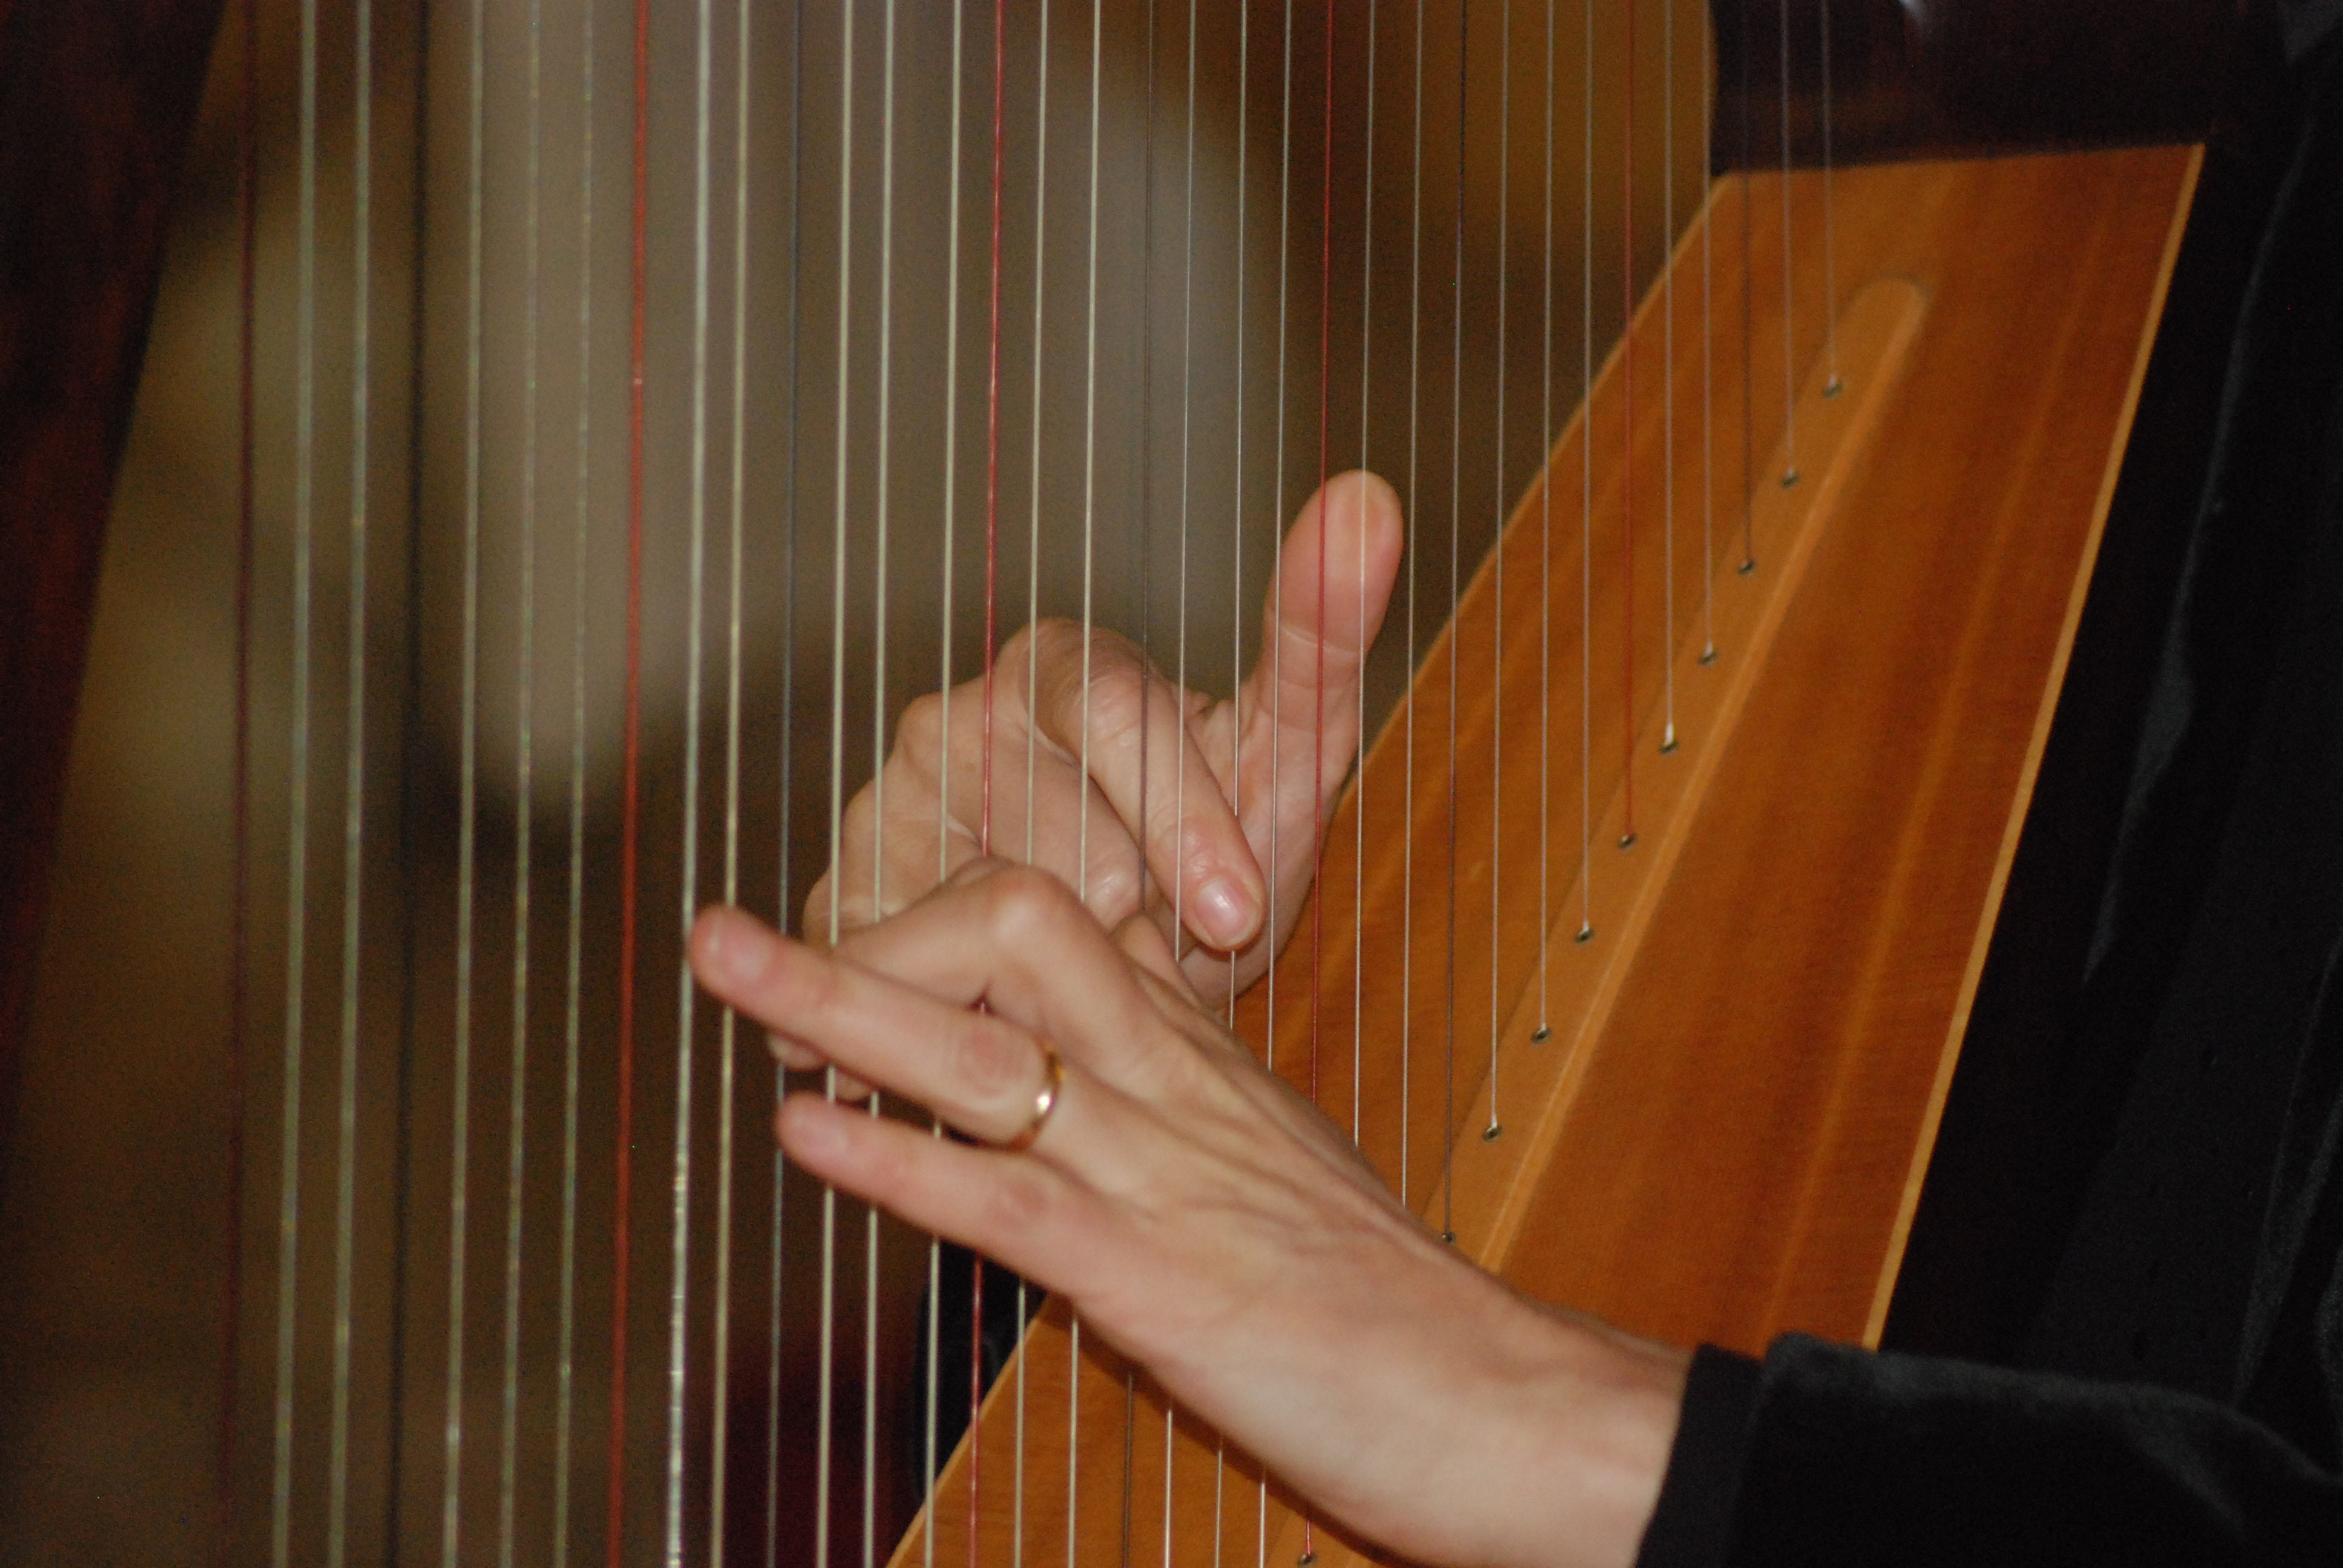
hand, music, guitar, concert, piano, musical instrument, hands, sound, harp, pianist, string instrument, plucked string instruments, cl rsach, celtic harp